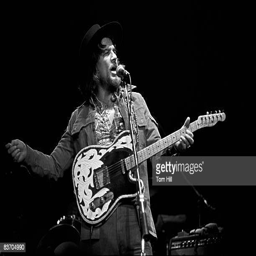
country artist performs with outlaw country artist